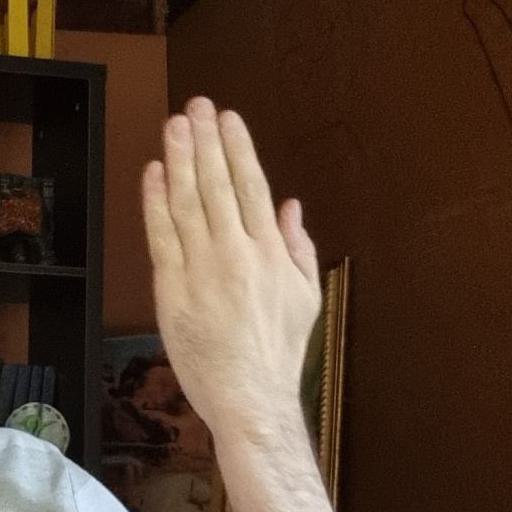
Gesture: stop_inverted